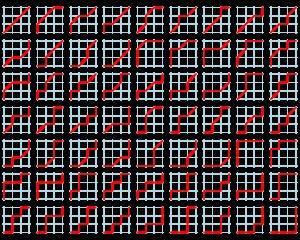
En mathématiques, et notamment en combinatoire, les nombres de Delannoy dénombrent les chemins joignant deux points d'un réseau carré, en pas horizontaux, verticaux, et aussi diagonaux. Ils sont ainsi nommés en l'honneur de l'officier français, mathématicien amateur et aussi historien Henri Auguste Delannoy. Ce dernier a présenté ce problème comme recherche de dénombrement de chemins parcourus par la reine dans un échiquier.
En mathématiques, plus précisément en combinatoire, les nombres octaédriques centrés ou nombres octaédriques de Haüy sont des nombres figurés égaux au nombre de sommets d'un réseau entier tridimensionnel situés à l'intérieur d'un octaèdre centré à l'origine. Ce sont aussi des cas particuliers de nombres de Delannoy, lesquels dénombrent certains chemins dans un réseau bidimensionnel.